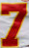
Number: 7